Norman Sheffield

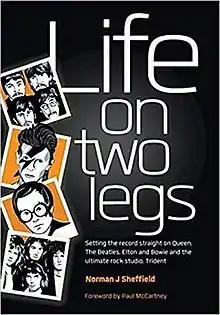
Life on Two Legs by Norman J Sheffield

Sheffield went on to launch Trident Studios in 1968 with his brother Barry, turning a disused engraving works in St Anne's Court, in the Soho area of London, into one of the leading recording studios in the world. "My Name Is Jack" by Manfred Mann was recorded at Trident in March 1968, and helped launch the studio's reputation. Later that year, the Beatles recorded their song "Hey Jude" there and part of their self-titled double album (also known as the "White Album"). Other well-known albums and songs recorded at Trident include Elton John's "Candle in the Wind", David Bowie's "Life on Mars", "Changes" and "The Rise and Fall of Ziggy Stardust", and Queen's albums "Queen", "Queen II" and "Sheer Heart Attack".